John Lancaster Spalding

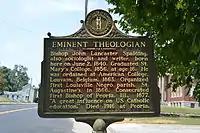
Historical marker commemorating Spalding in his hometown

The Diocese of Peoria has established the John Lancaster Spalding Scholarship, a tuition assistance program for students in any parish to attend any Catholic school in the diocese.